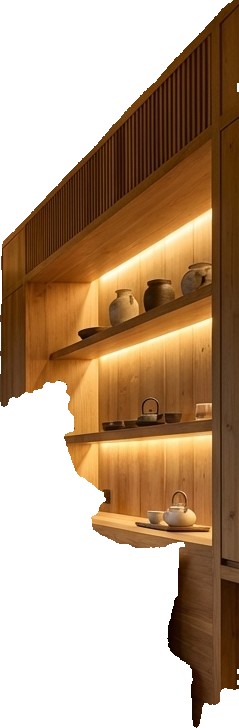
Surface category: cabinetry